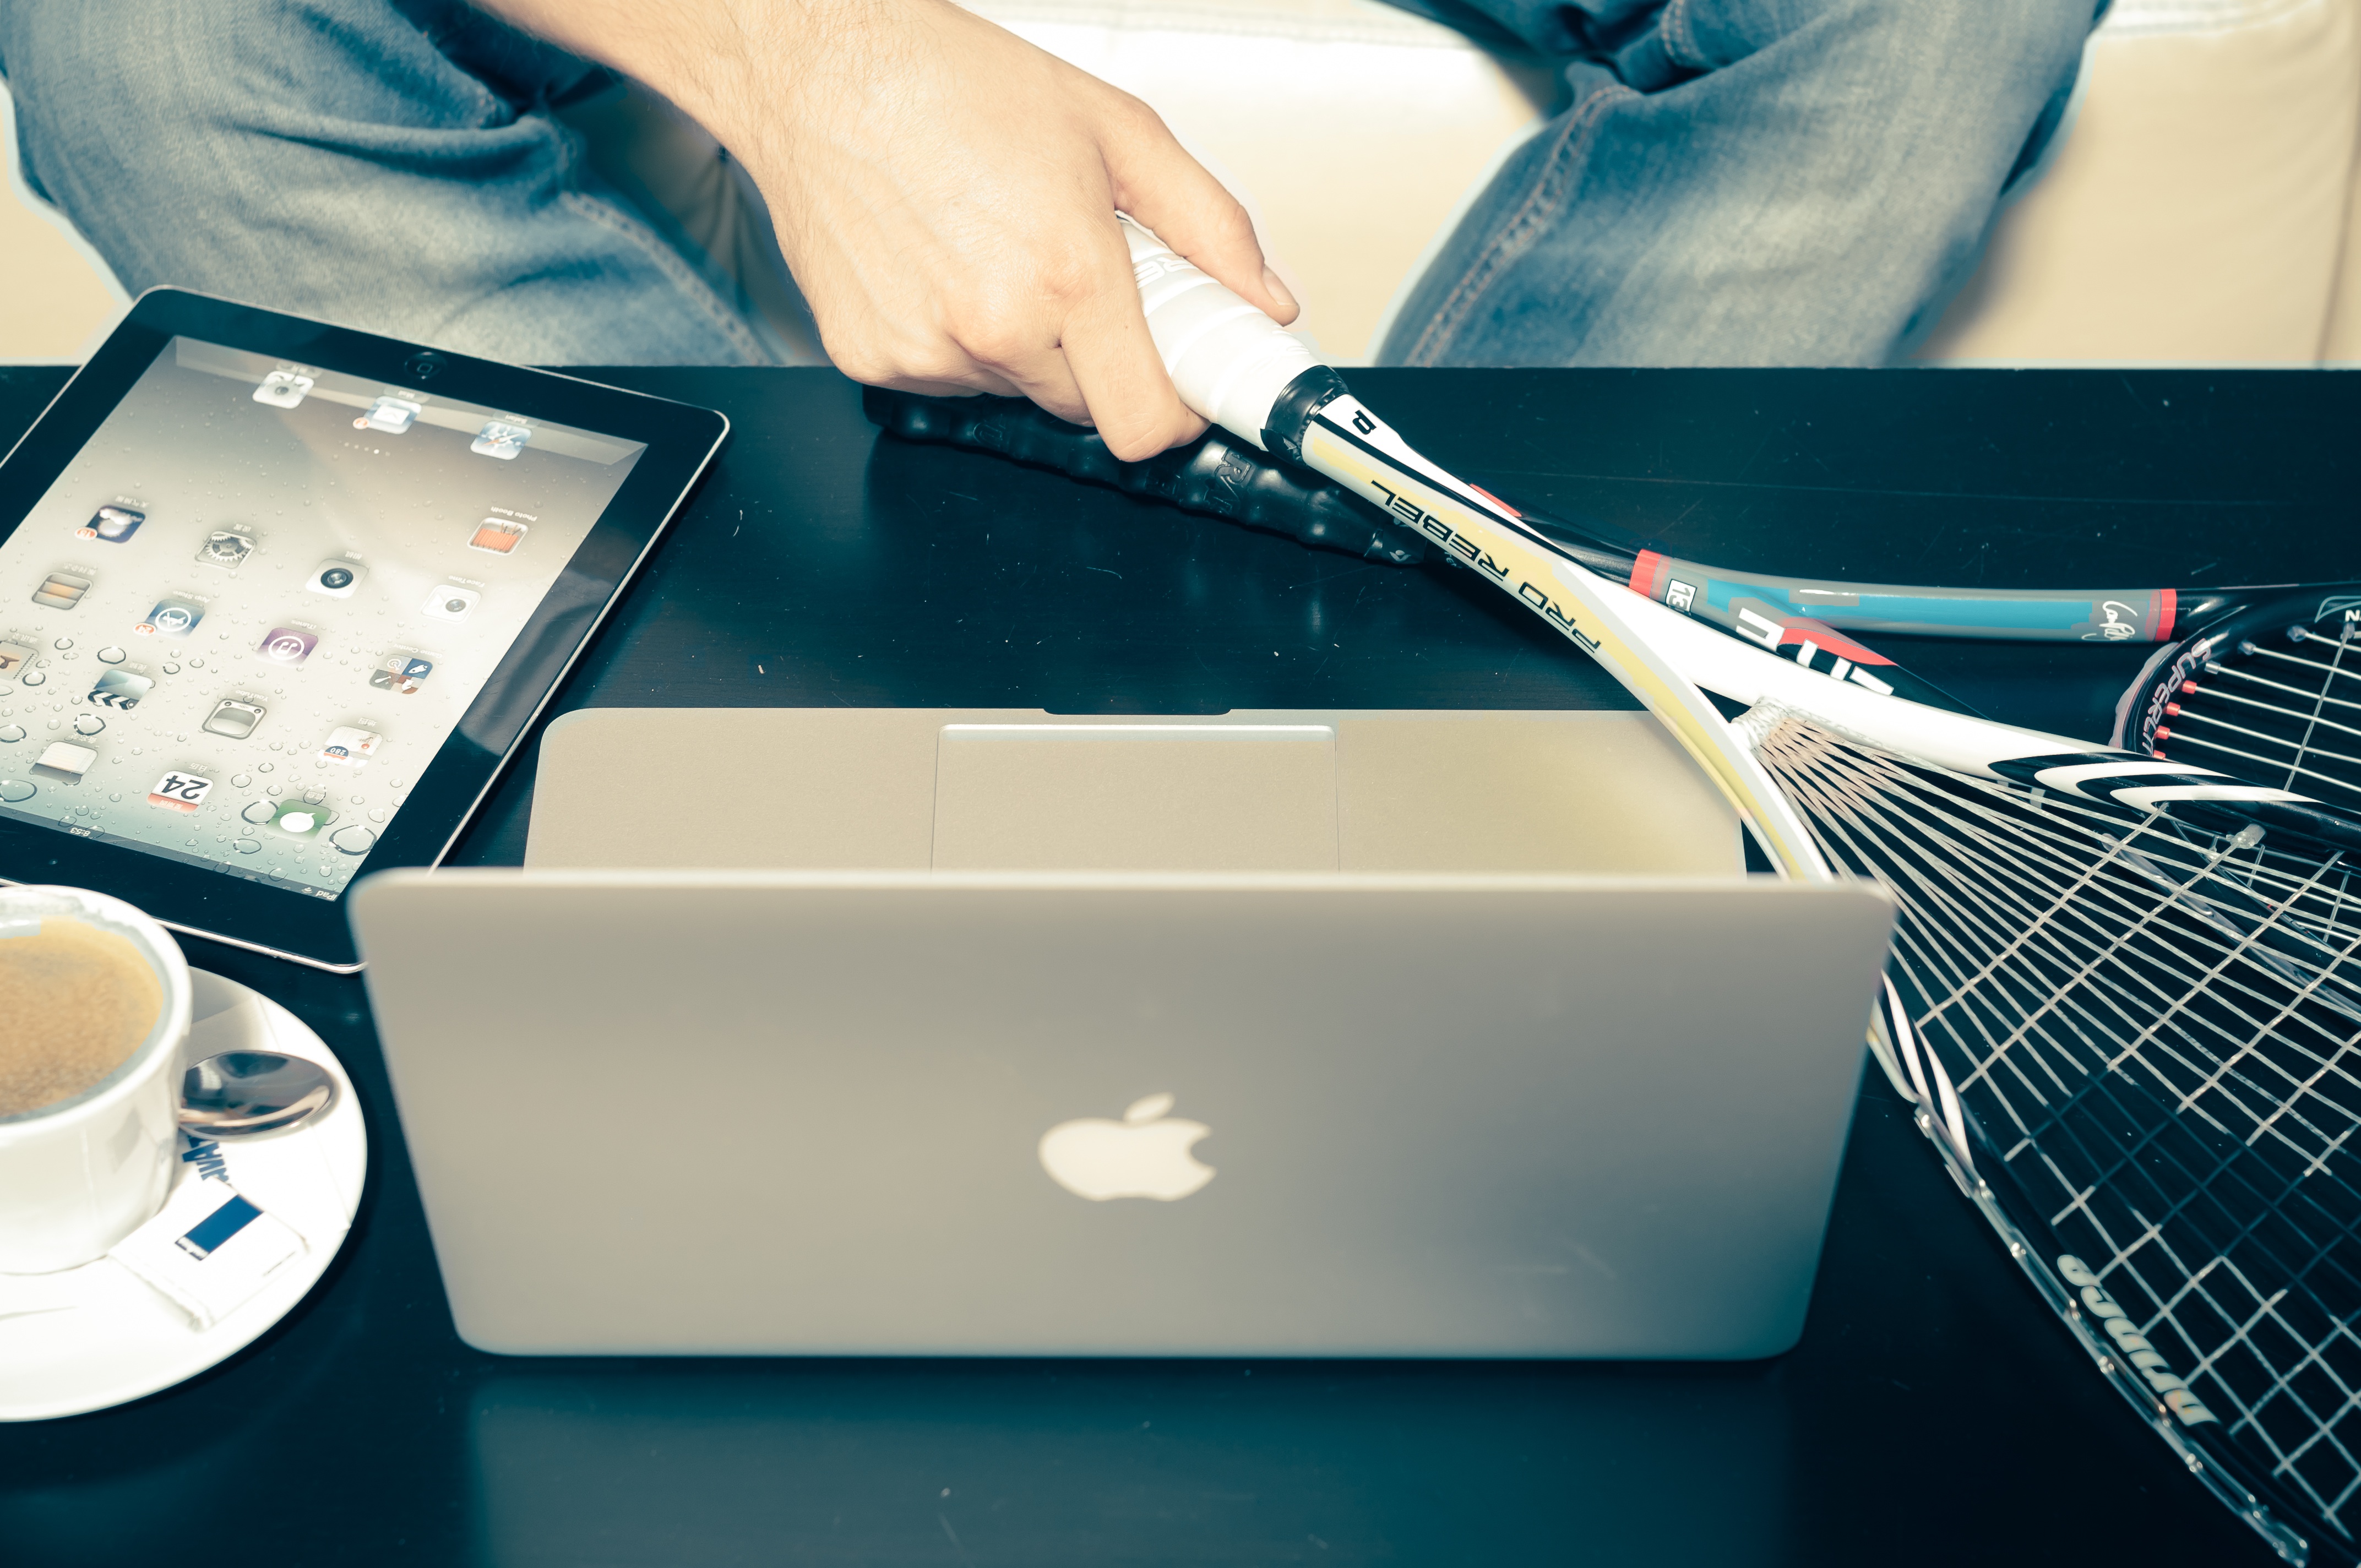
technology, white, gadget, blue, art, design